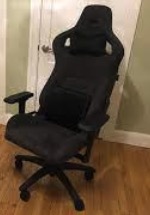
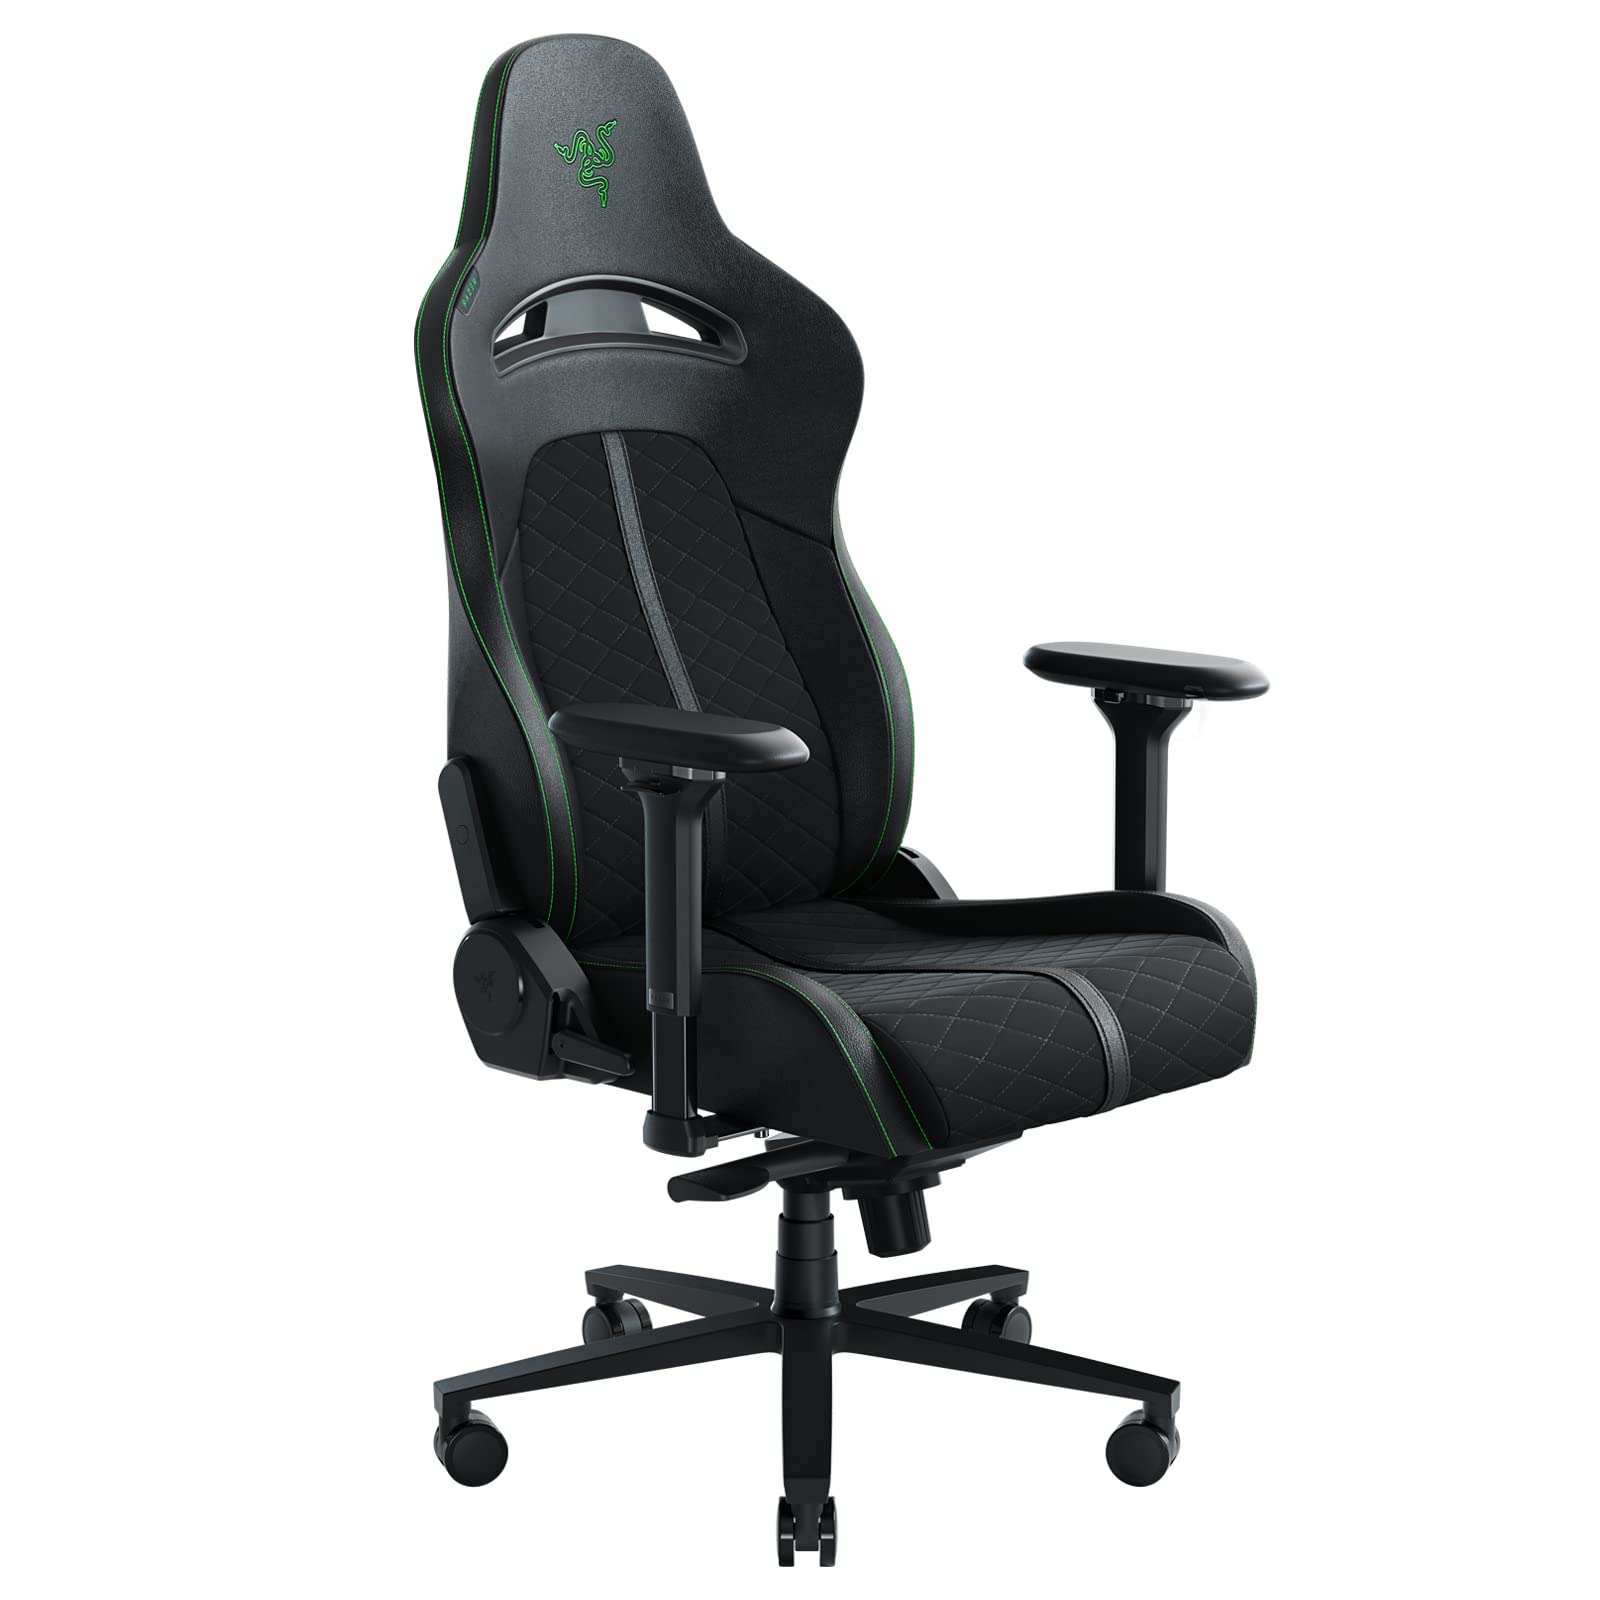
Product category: items_chair
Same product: no